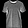
Label: T - shirt / top